Cannabidiol

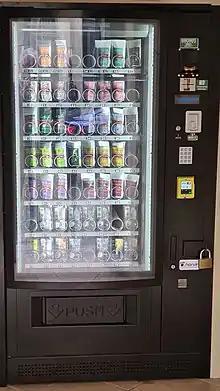
A CBD product vending machine in Italy.

Food and beverage products containing cannabidiol were widely marketed in the United States as early as 2017. Hemp seed ingredients which do not naturally contain THC or CBD (but which may be contaminated with trace amounts on the outside during harvesting) were declared by the US Food and Drug Administration as generally recognized as safe (GRAS) in December 2018. CBD itself has not been declared GRAS, and under US federal law is illegal to sell as a food, dietary supplement, or animal feed. State laws vary considerably as non-medical cannabis and derived products have been legalized in various jurisdictions. Despite once having a promising market, the industry for CBD stalled out during the COVID-19 pandemic beginning in 2020, and, by 2024, it collapsed due to withdrawal of investors, the absence of a FDA ruling on efficacy and safety, inconsistent state-by-state legislation, and consumer ambivalence.